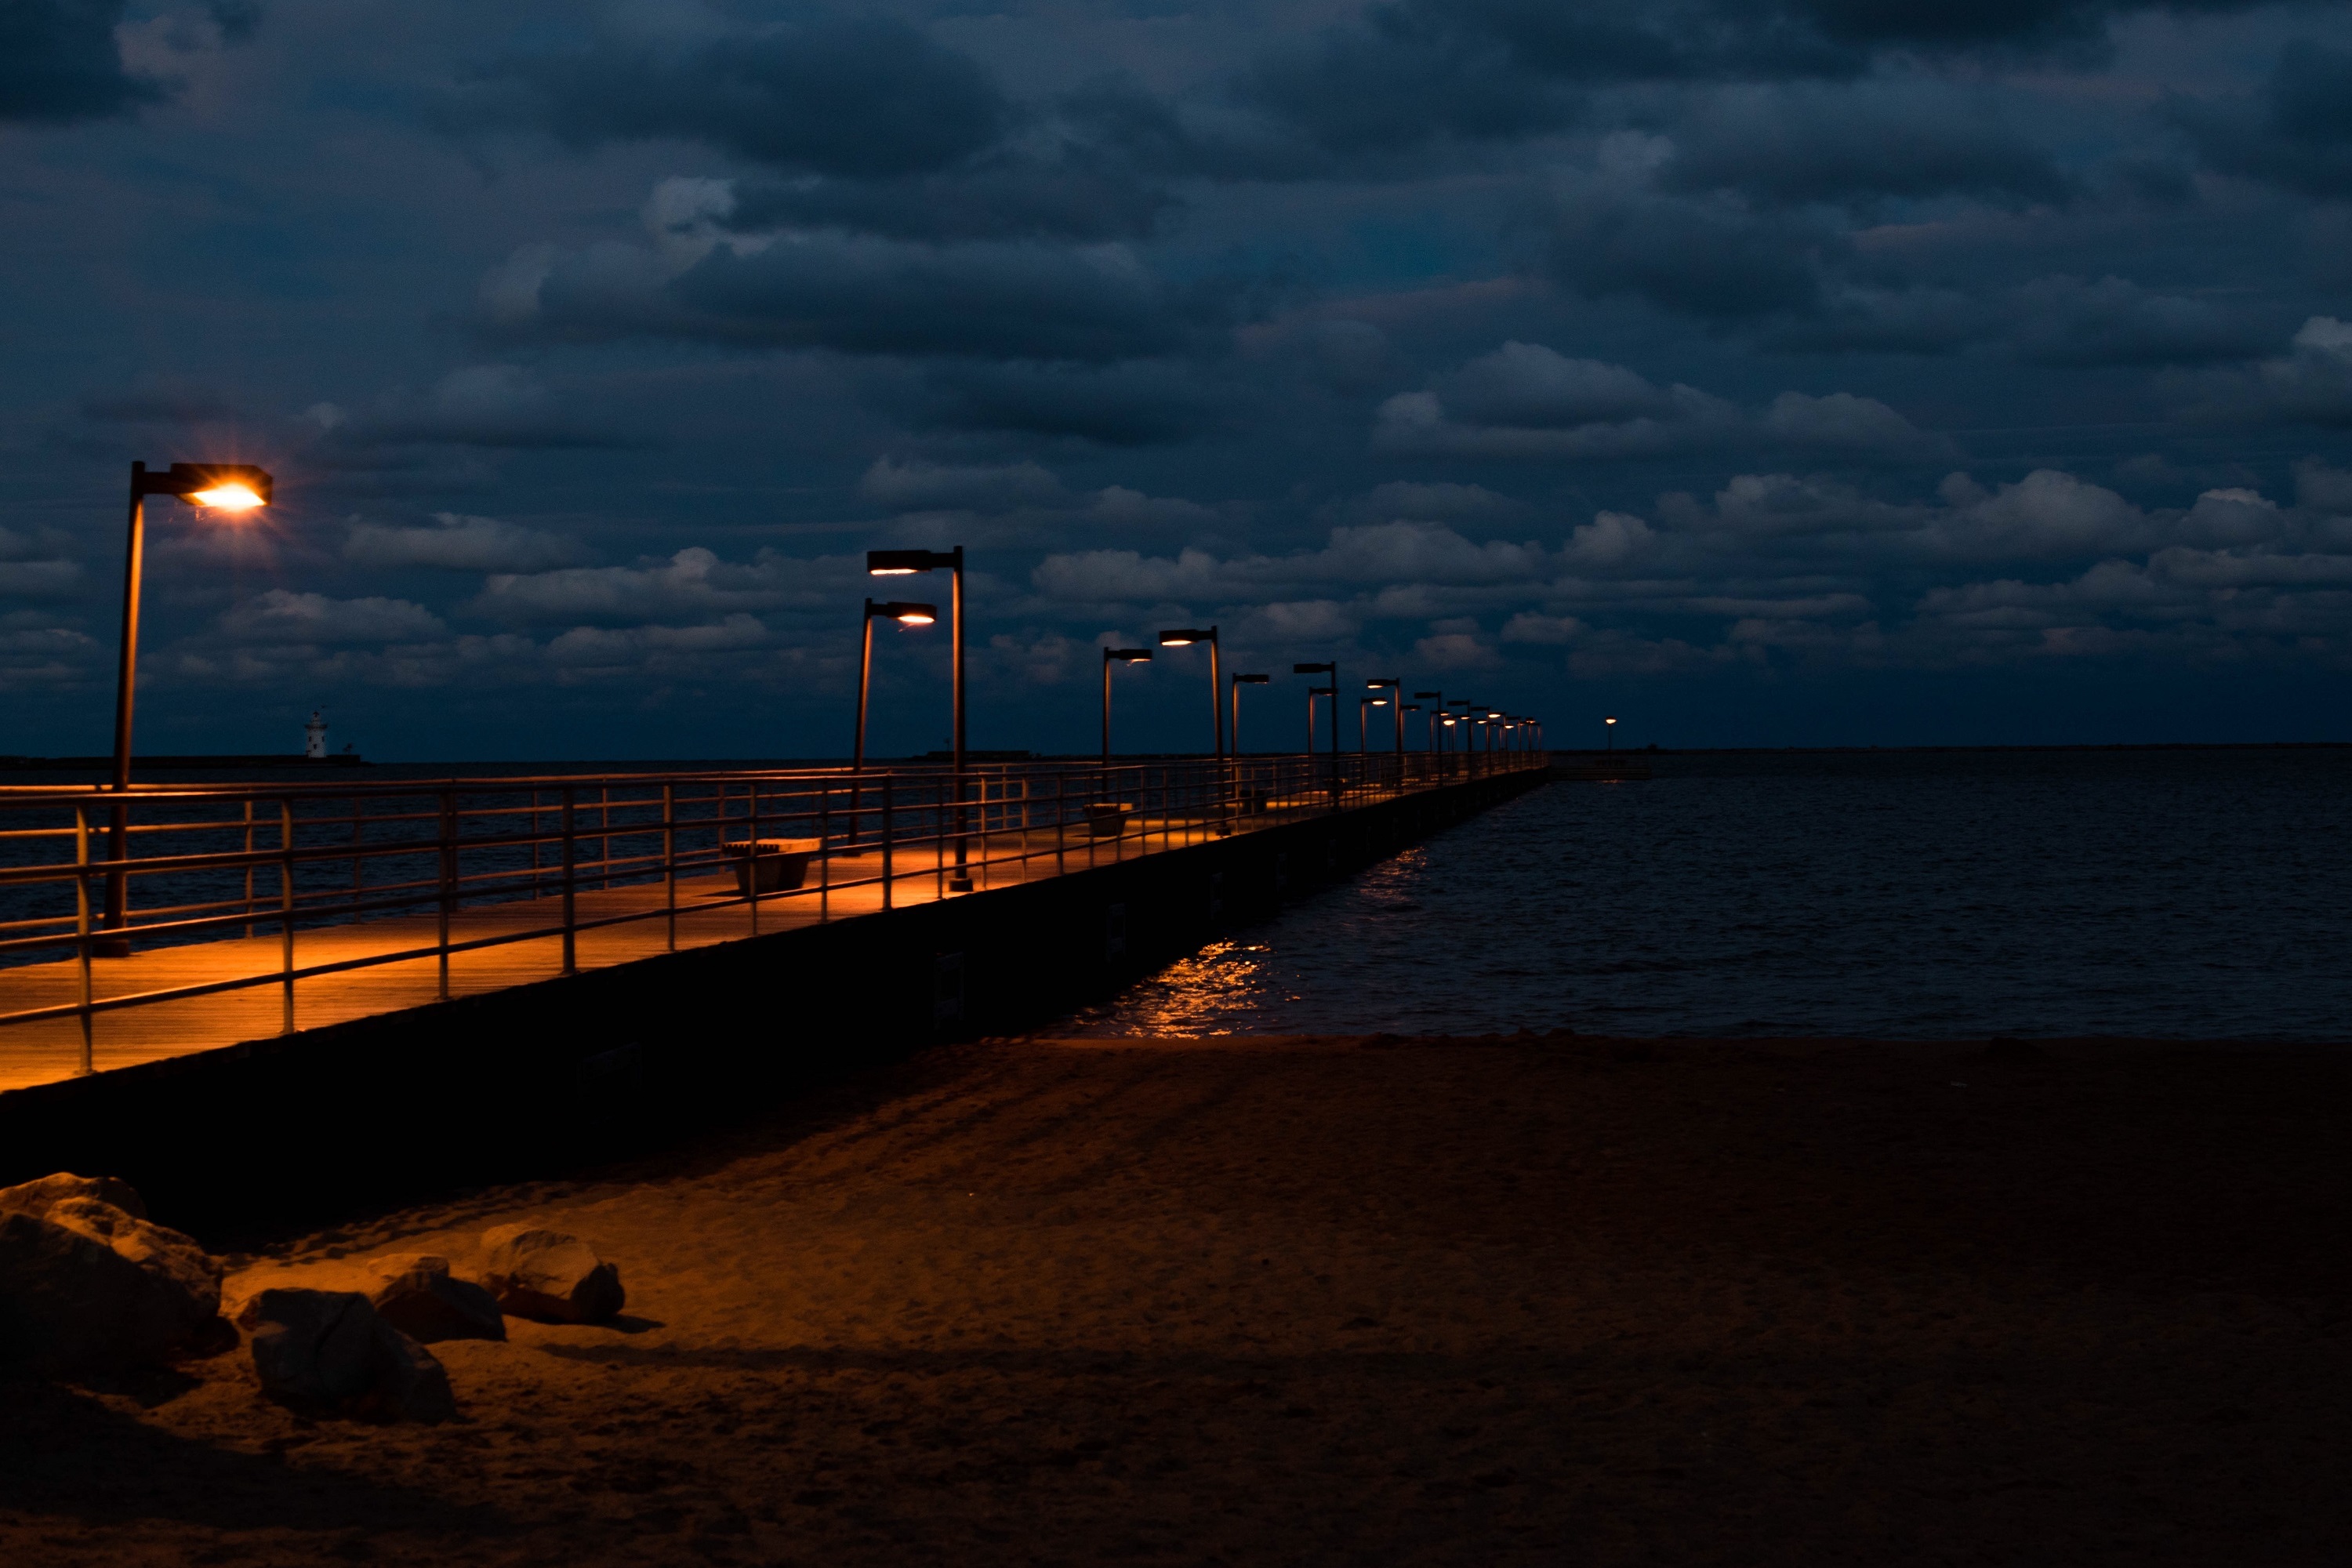
beach, landscape, sea, coast, water, sand, ocean, horizon, cloud, wood, sunrise, sunset, night, sunlight, morning, shore, wave, dawn, pier, dusk, evening, twilight, reflection, tower, scenic, seascape, bay, darkness, illuminated, lights, shadows, clouds, silhouettes